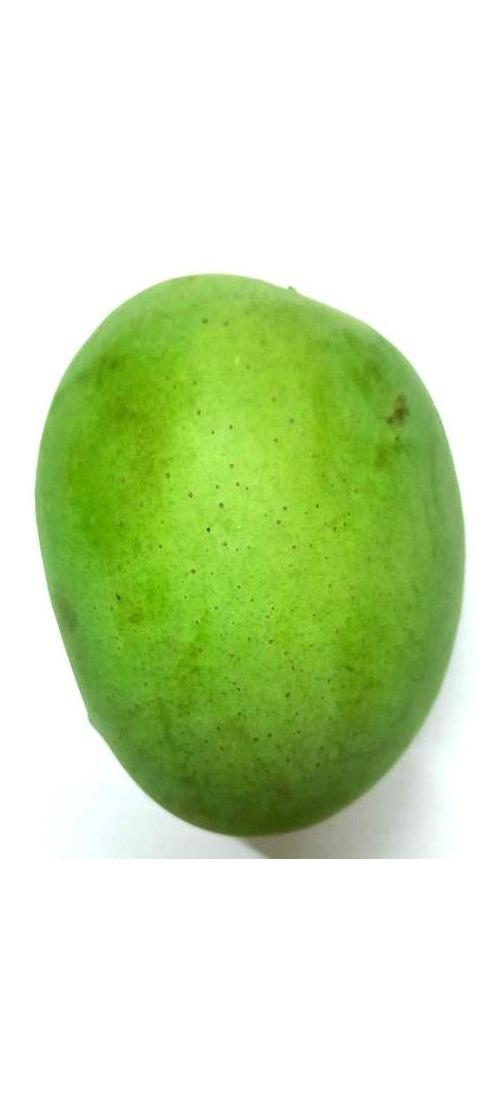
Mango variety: Langra